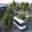
Label: bus